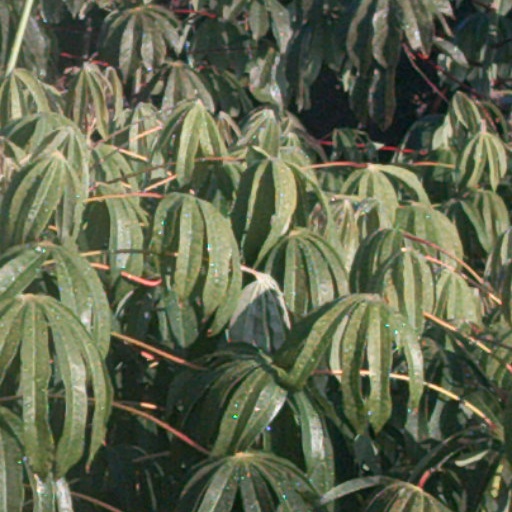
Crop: cassava